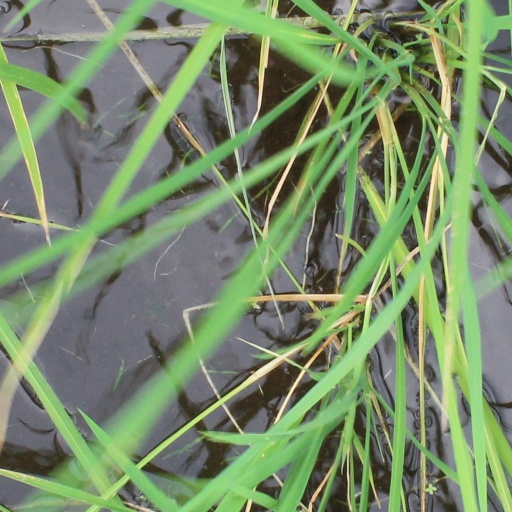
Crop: rice